Pierre Marcolini

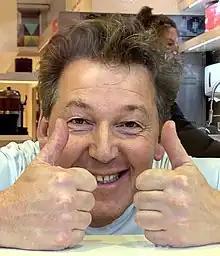
Pierre Marcolini in 2019

Pierre Marcolini (born 12 July 1964) is a Belgian chocolatier born in Charleroi, Belgium, in 1964.